Jagdgeschwader 26

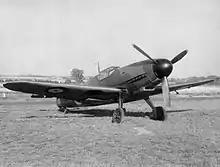
The captured Bf 109 F-2 piloted by Rolf Pingel, commanding II. "Gruppe". He force-landed in England and was captured.

From January to June 1941, JG 2 and JG 26 were supported by other fighter wings. "Jagdgeschwader" 1 (JG 1—1st Fighter Wing), JG 51, "Jagdgeschwader" 52 (JG 52—52nd Fighter Wing), "Jagdgeschwader" 53 (JG 53—53rd Fighter Wing) and LG 2 were among those credited with successes against the Circus operations. From 9 to 21 June analysis attributes at least 18 specific Fighter Command losses to JG 26. On 22 June 1941, the German-led invasion of the Soviet Union left JG 2 and JG 26 the sole remaining fighter units in Western Europe. No. 2 Group RAF, Bomber Command, RAF Coastal Command supported by Fighter Command applied greater pressure in the West. Gustav Sprick and Galland downed two No. 145 Squadron RAF pilots on 18 June who became prisoner of war. Sprick was a Knight's Cross holder, but died in action just ten days later. On 10 July another Knight's Cross holder, Rolf Pingel, commanding II. "Gruppe" pursued a Short Stirling to the English coast, was hit and force-landed and promptly captured. His aircraft became the first Bf 109 F to be captured intact by the British. Fighter Command persisted with large-scale operations, but were suffering heavy casualties from the two German fighter wings. Eric Lock was among the casualties, posted missing on 3 August after strafing sortie (presumably ground-fire was the cause) and on 9 August Wing Commander Douglas Bader baled out and was captured. Galland entertained the famous pilot at JG 26 headquarters. The cause of Bader's capture occurred in the midst of combat with III. "Gruppe" commanded by Schöpfel. Galland, went through every report, even those of German pilots killed in the action, to determine Bader's victor. Each case was dismissed. RAF combat records indicate Bader may have been shot down by Flight Lieutenant "Buck" Casson of No. 616 Squadron RAF, who claimed a Bf 109 whose tail came off and the pilot out, before he himself was shot down and captured by Schöpfel. In the period 14 June–4 July Fighter Command lost 80 fighters and 62 pilots, while the two German wings lost 48 Bf 109s and 32 pilots; 2:1 in the Luftwaffe's favour.